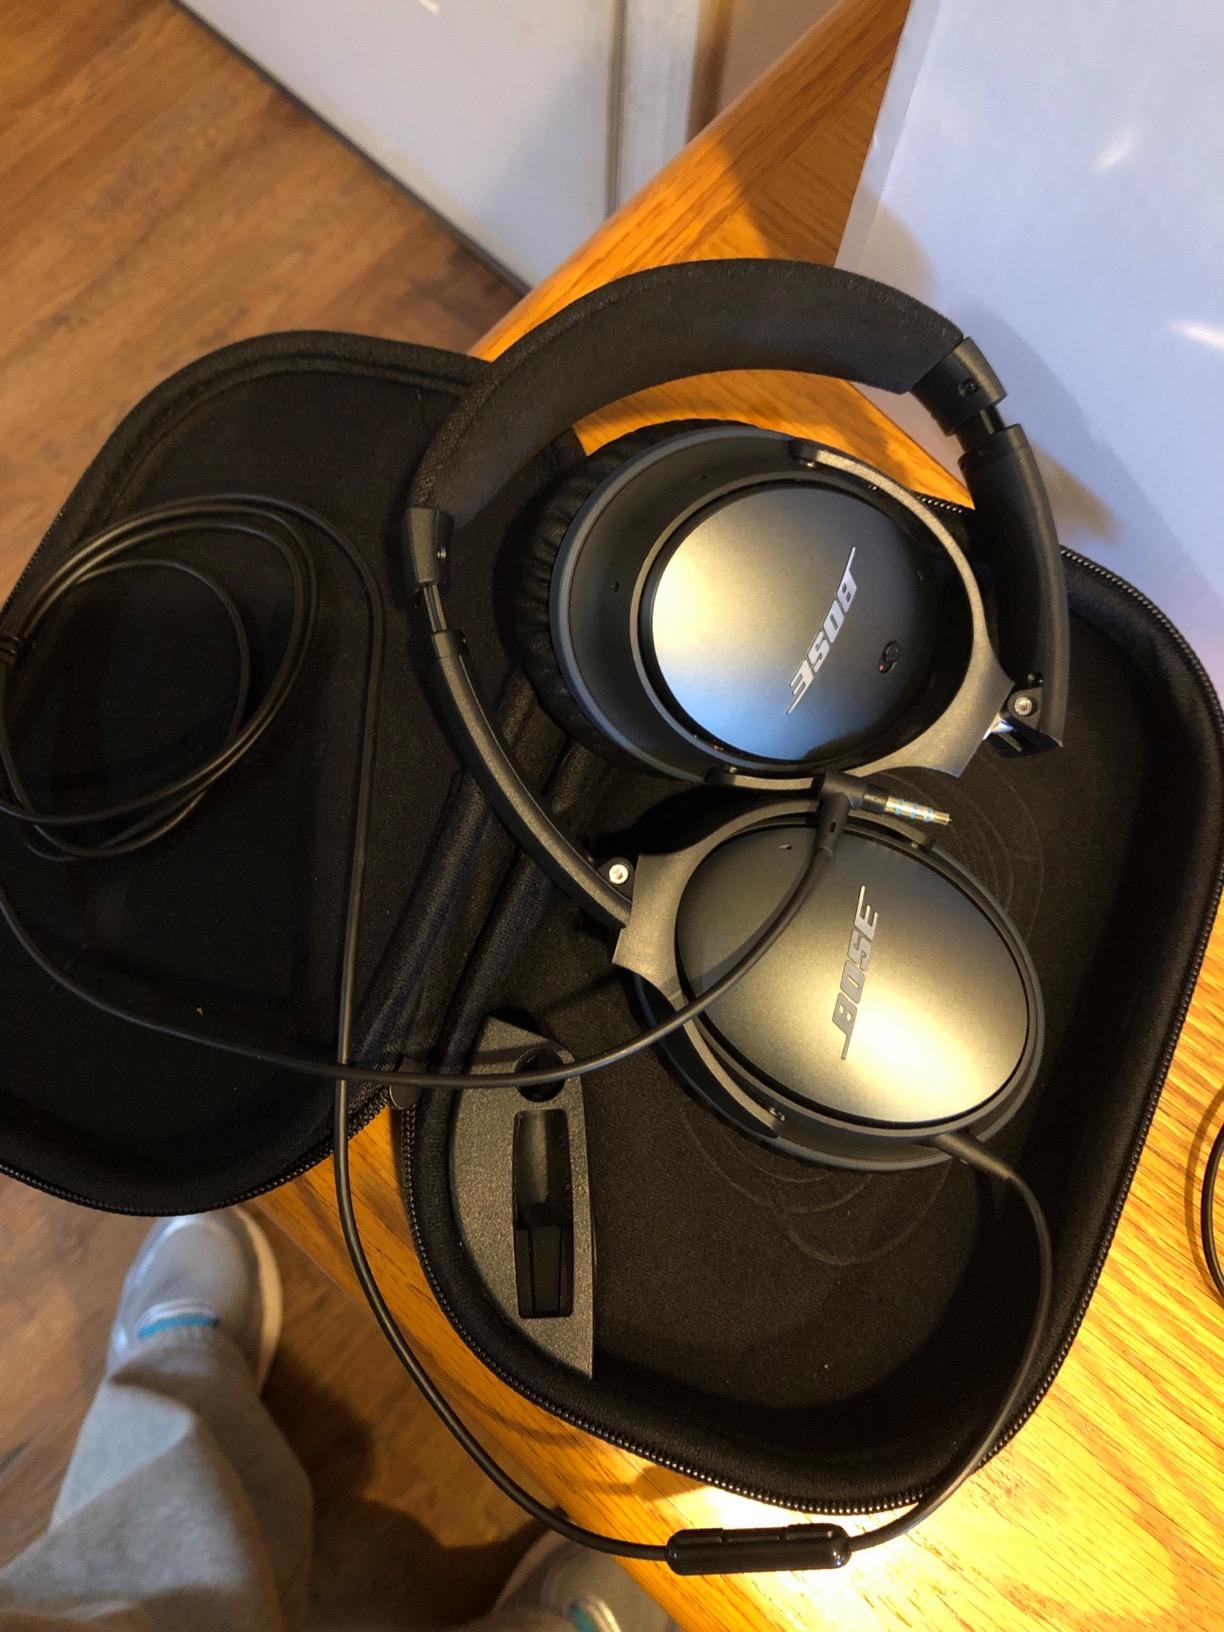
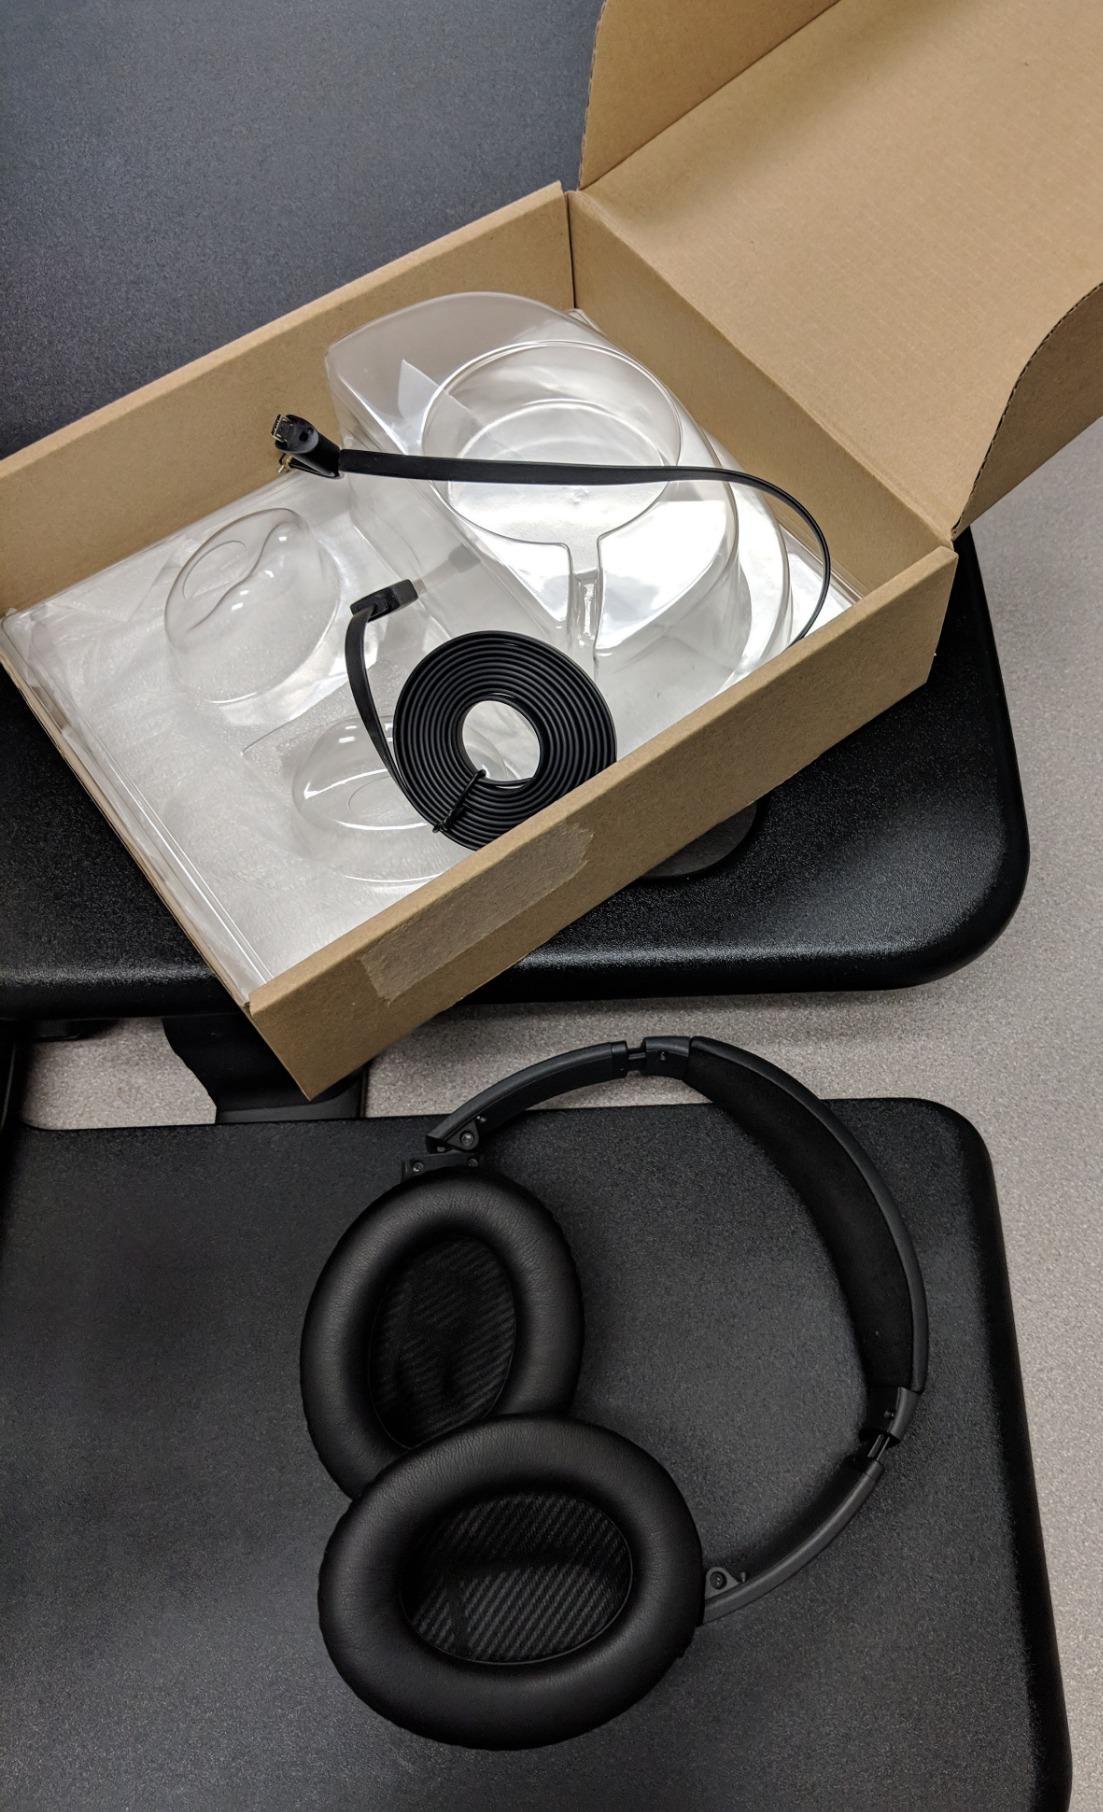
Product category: headphones
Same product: no